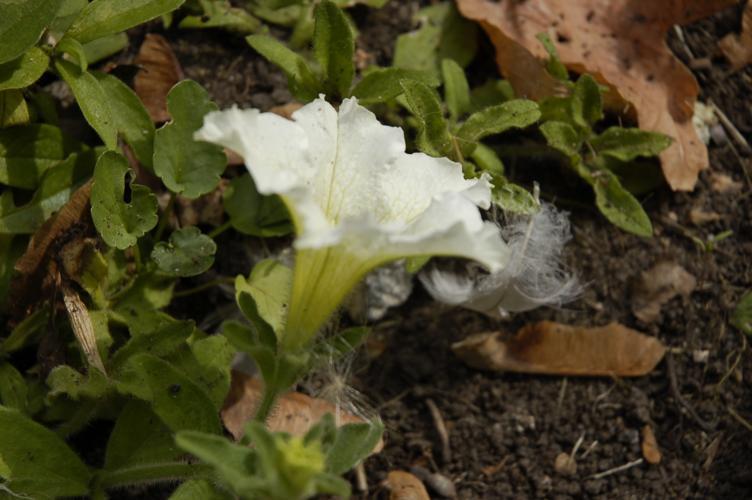
Label: petunia